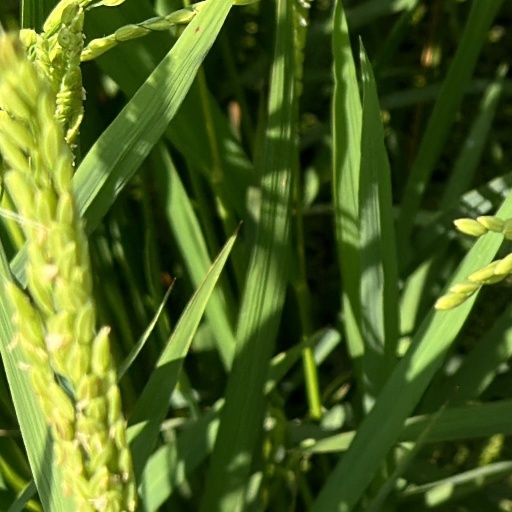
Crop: rice